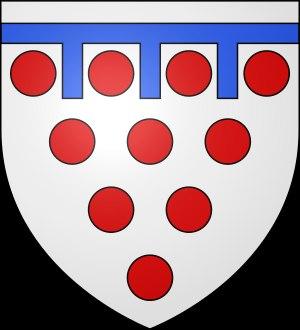
La famille Babington est une famille anglaise et anglo-irlandaise descendant de Sir John de Babington, seigneur du manoir de Babington, dans le Northumberland, qui vivait en 1178.